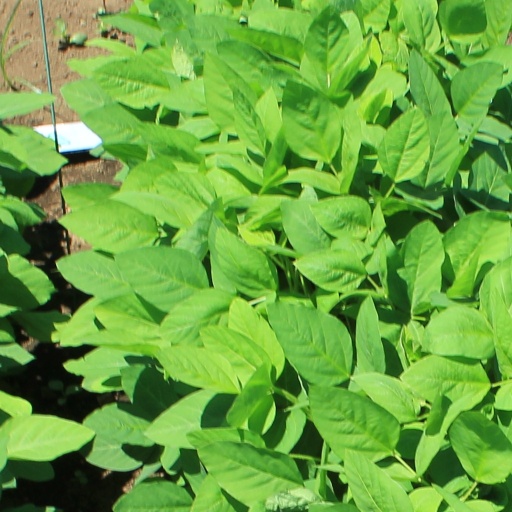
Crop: soybean